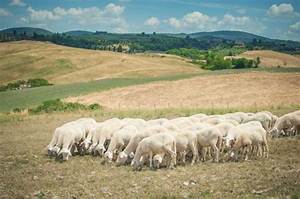
Label: sheep